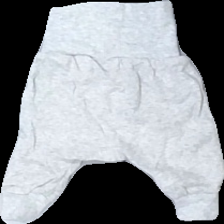
View: back
Type: Trousers
Category: Children
Brand: H&M
Colors: Grey
Material: 100% cotton
Cut: Regular
Size: 50
Season: All
Price range: <50
Recommended usage: Reuse